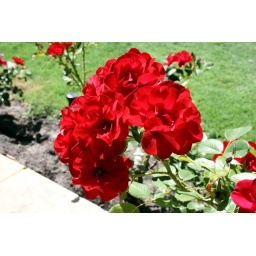
a red flower in the garden on a sunny afternoon